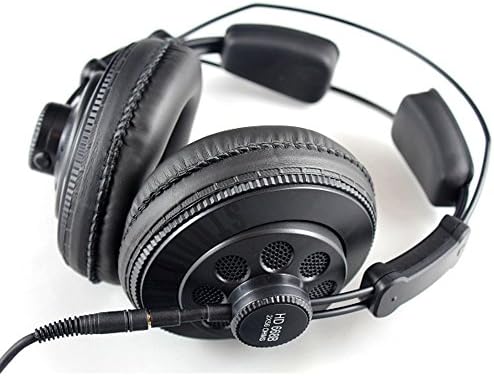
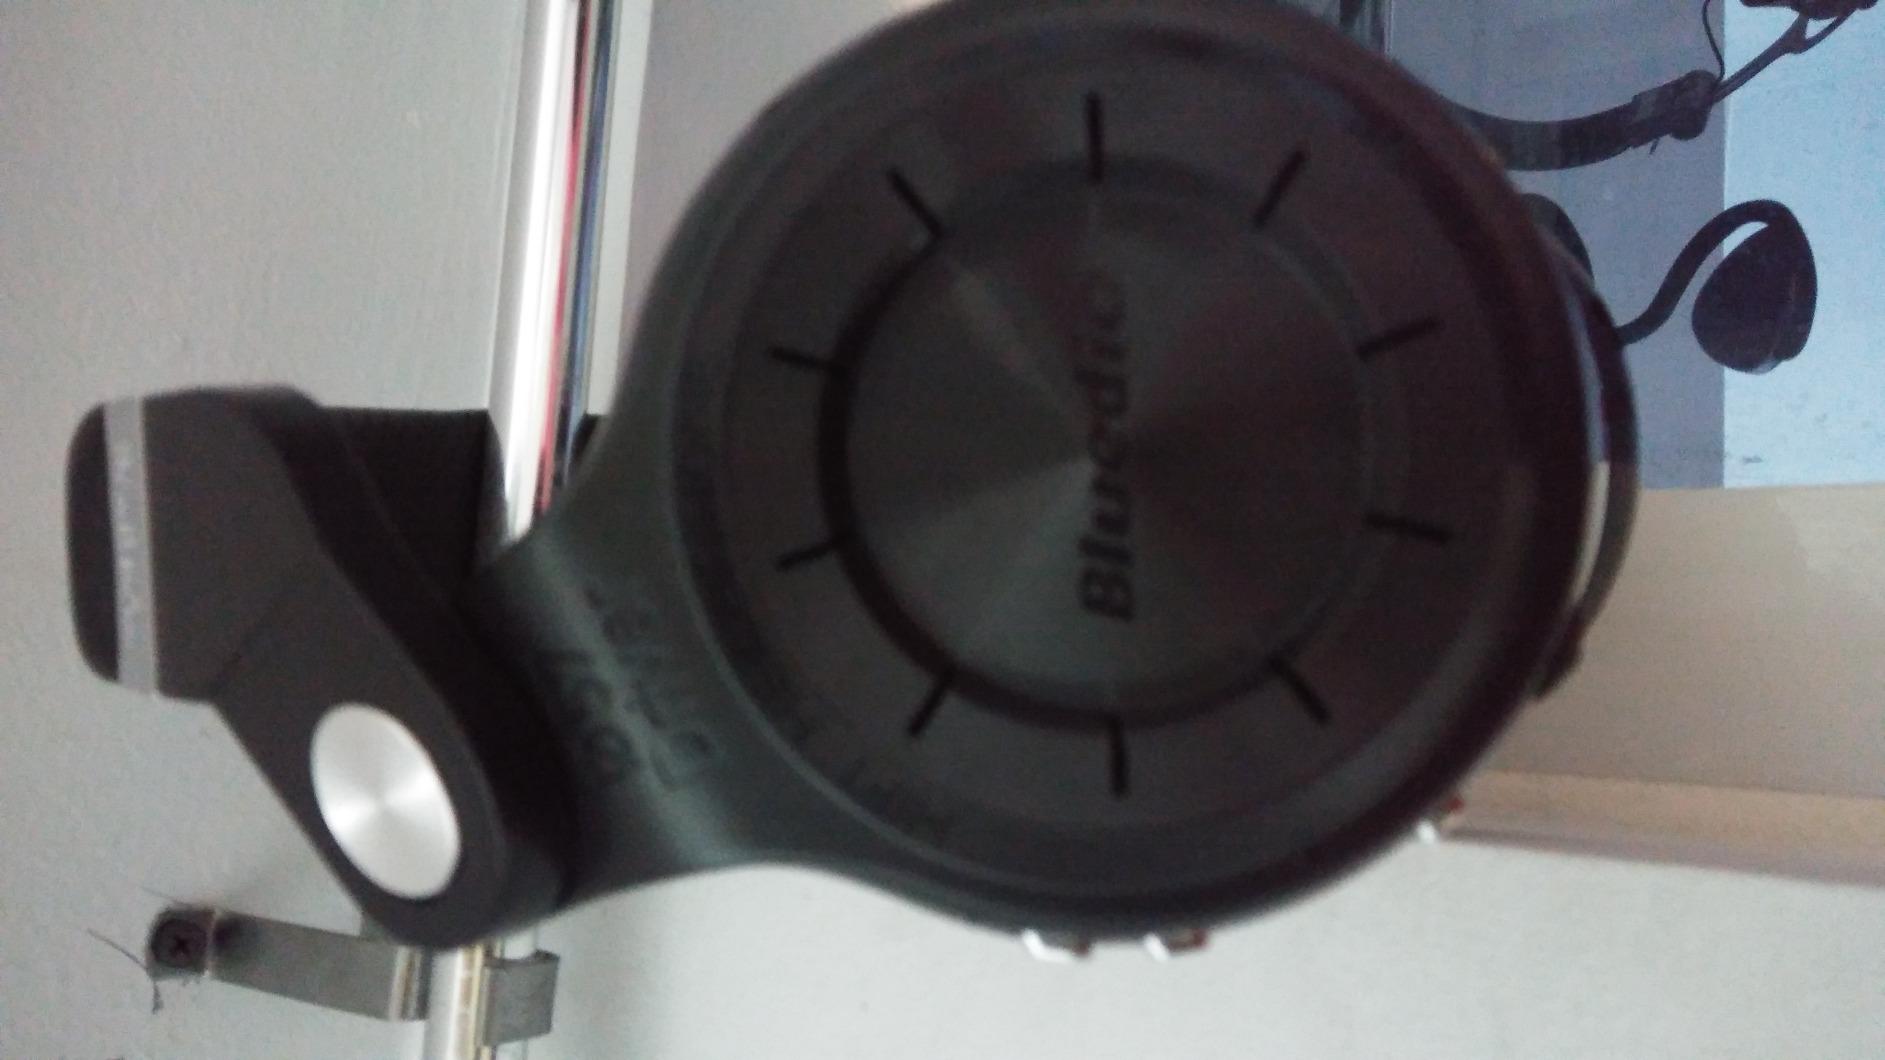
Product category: headphones
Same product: no